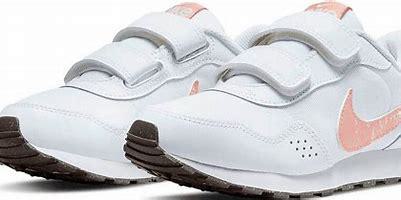
Brand: Nike
Model: MD Valiant